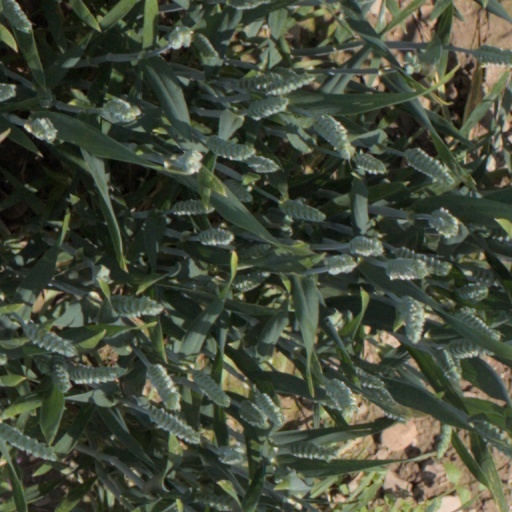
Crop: wheat